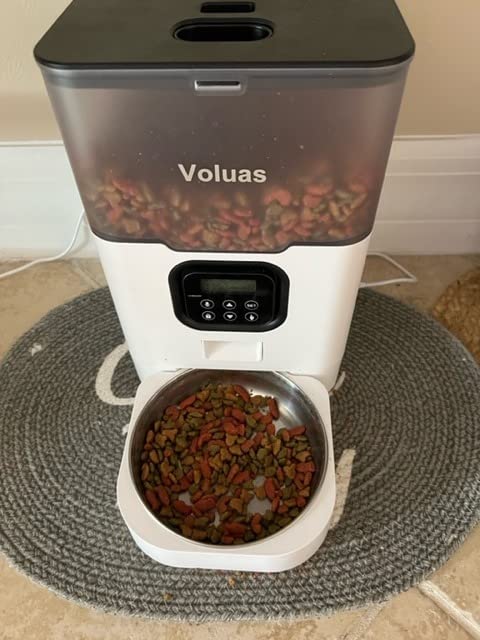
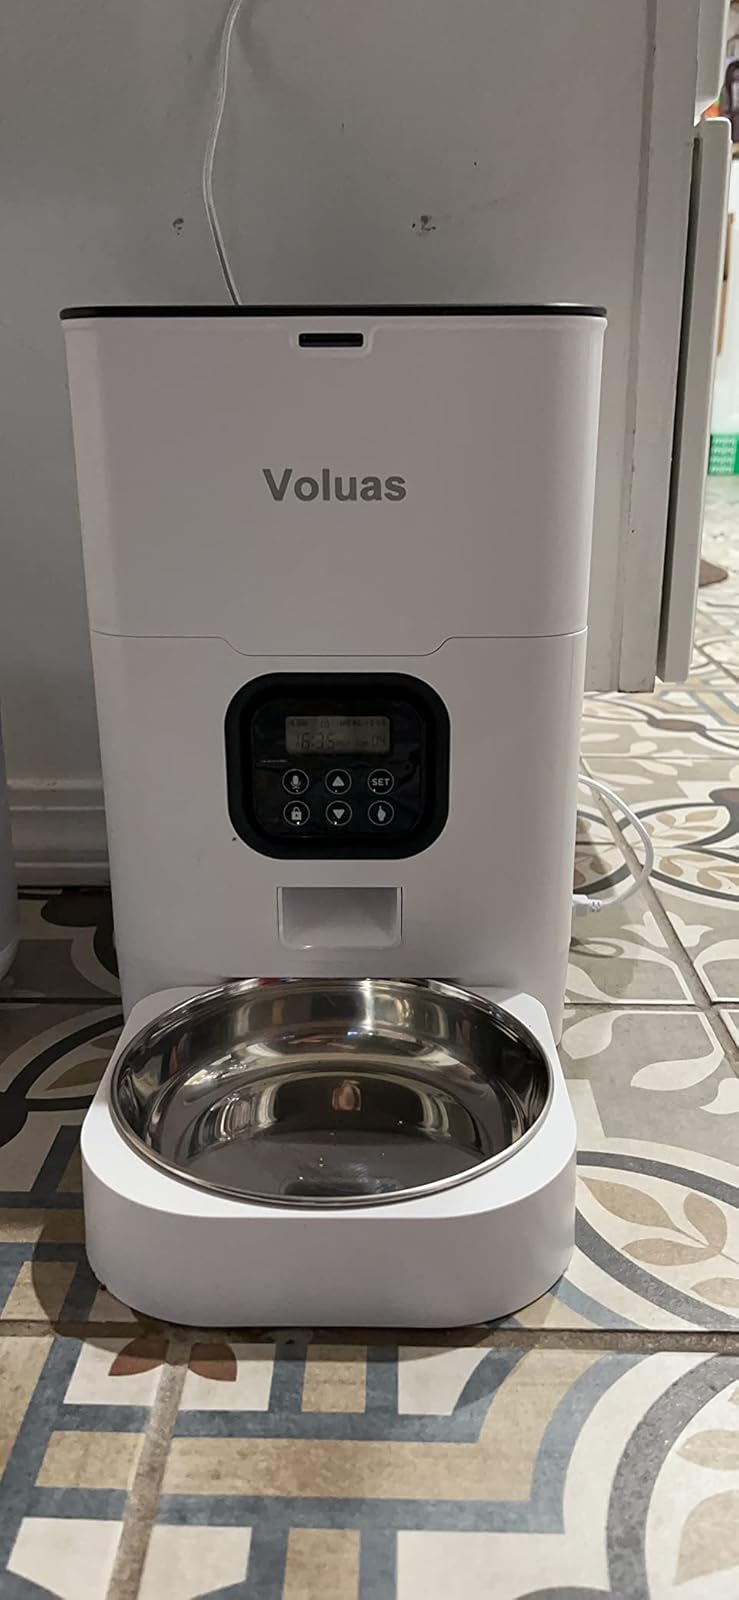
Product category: items_feeder
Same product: no